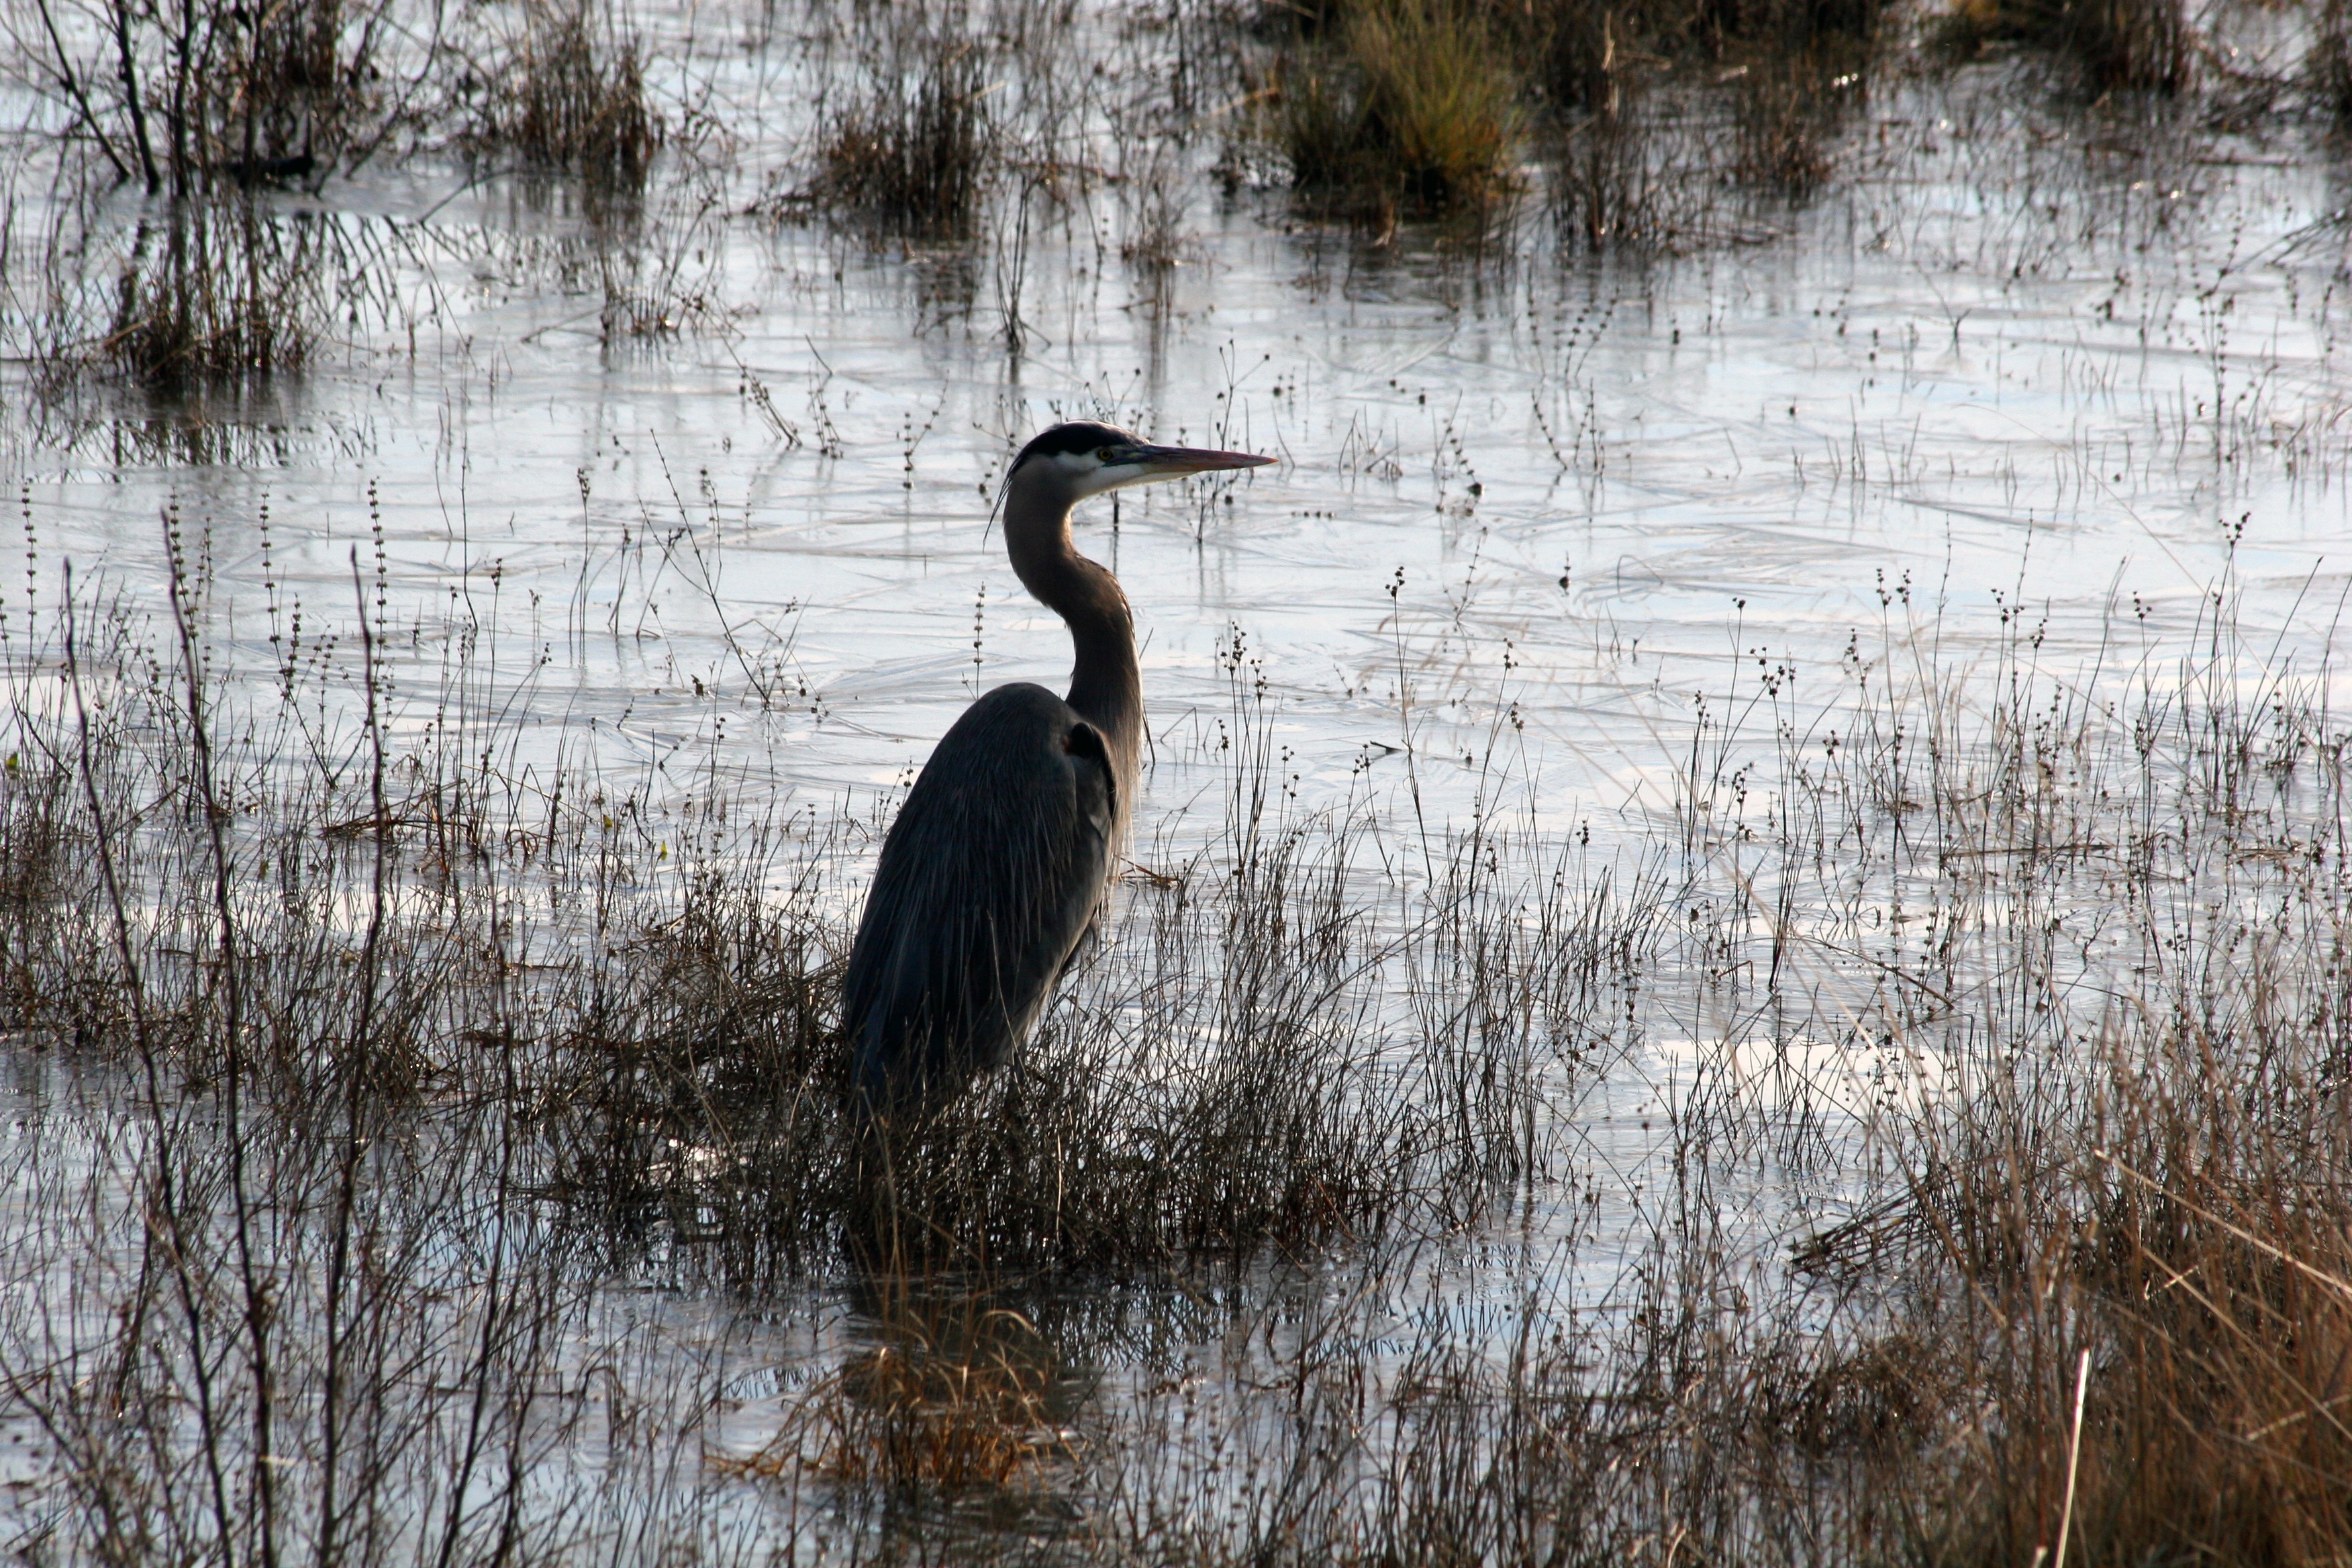
water, nature, marsh, swamp, winter, bird, wildlife, reflection, beak, fauna, ornithology, wetland, vertebrate, habitat, heron